If Day

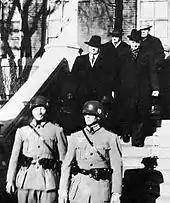
City officials being arrested and taken to the internment camp

If Day was an elaborate campaign to promote the purchase of Victory Bonds. These bonds, which were loans to the government to allow for increased war spending, were sold to individuals and corporations throughout Canada. If Day was the second Victory Loan campaign of the Second World War. The campaign began on 16 February 1942, and continued until 9 March. Manitoba's fundraising target was $45 million ($806 million in 2024 dollars), including $24.5 million from Winnipeg. The national campaign planned to light "Beacon Fires of Freedom" in communities across the country, but Winnipeg's February weather was not conducive to this idea, leading to the Greater Winnipeg Victory Loan committee, a regional branch of the National War Finance Committee, under chairman John Draper Perrin, to opt for a different approach. The organizers believed that bringing the war (or, rather, a simulation thereof) to people's homes would result in a change of attitude among those not directly affected by the war.